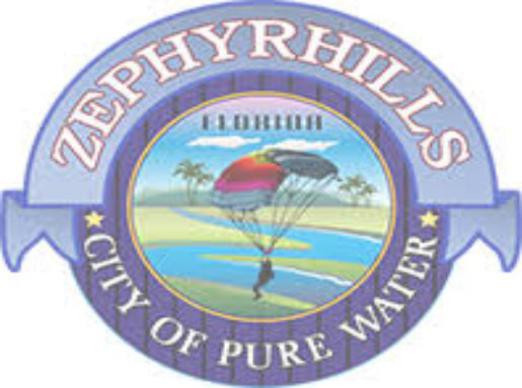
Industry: Food